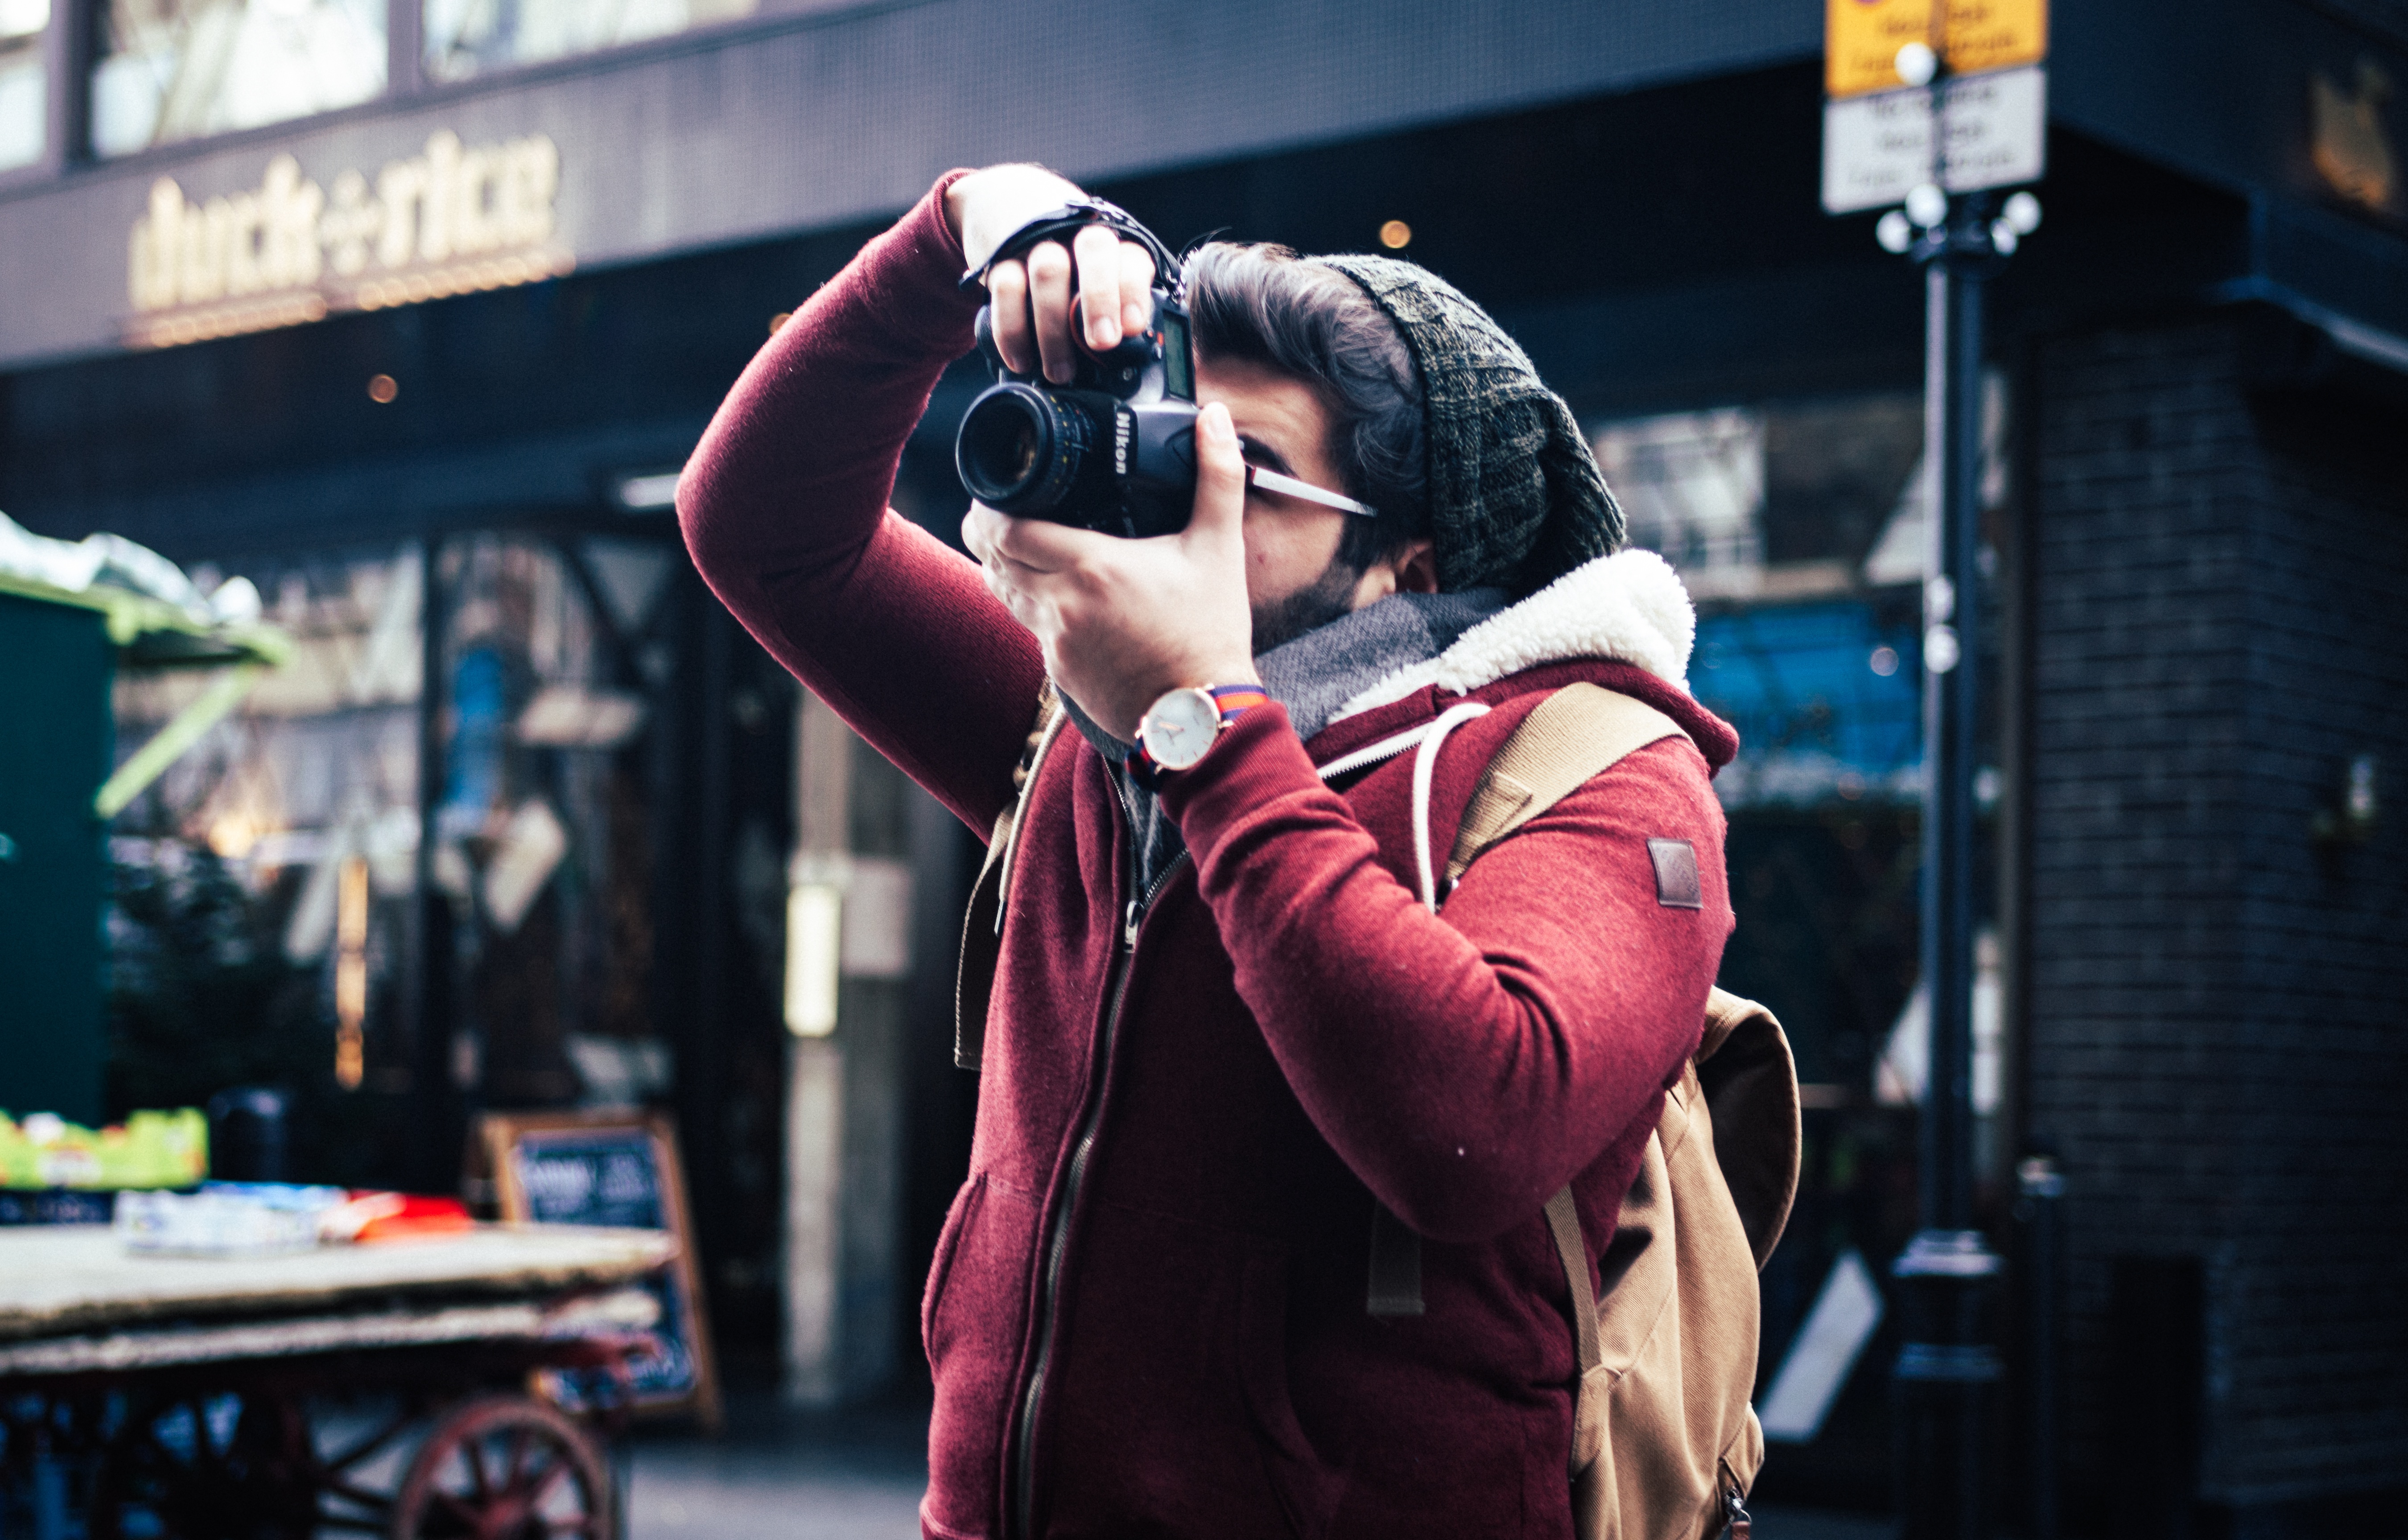
man, music, street, photography, photographer, male, guy, singing, interaction